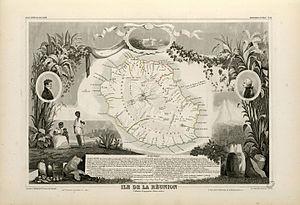
Titre complet du recueil